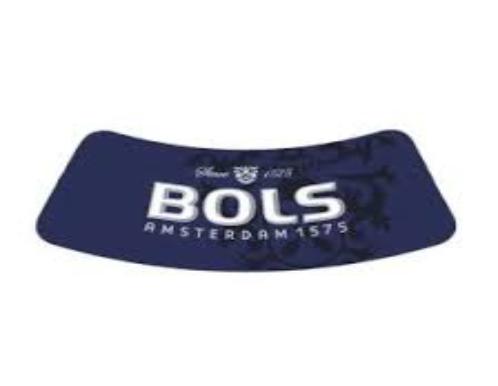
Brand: Bols
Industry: Necessities